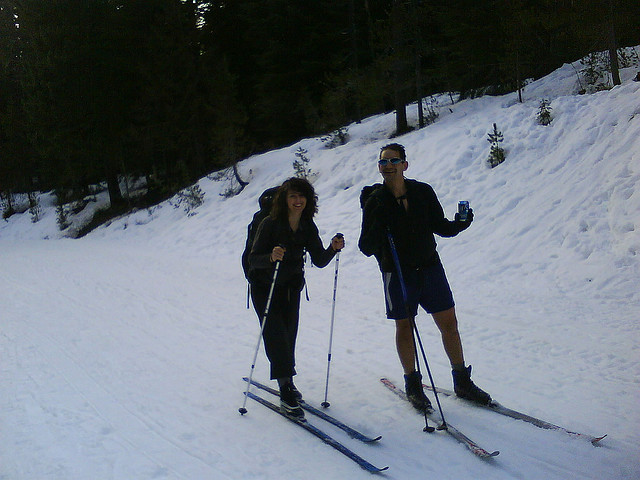
user: Given an image and a question. Answer the question in a short answer. Question: Who is the most famous man in this sport? Short Answer:
assistant: bode miller